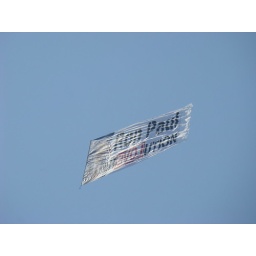
this banner was flying above Austin and our house